Gavoi

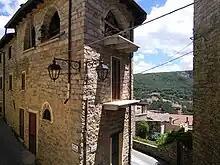
A glimpse of the town with the typical granitic stone houses

The Roman church of San Gavino is Gavoi's foremost sacred spot, through there are eight other ancient churches in the village. The village's center contains rock houses with balconies, and a village fountain is known as "Antana 'e Cartzonna".